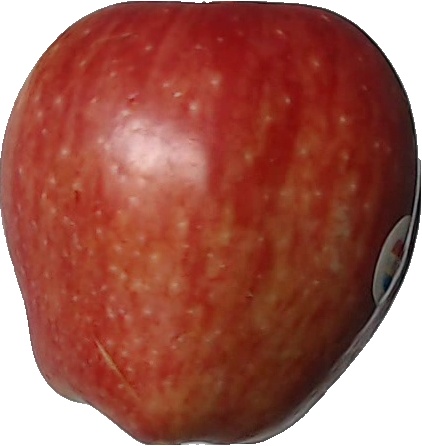
Label: apple_red_1